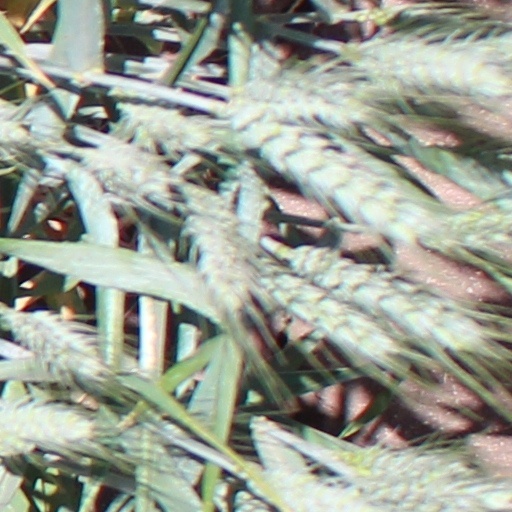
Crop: wheat